Bank Panic

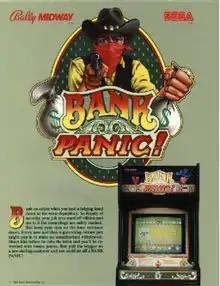
Arcade flyer

is an arcade shooter game developed by Sanritsu Denki and released by Sega in 1984. Bally-Midway manufactured the game in the US. The player assumes the part of an Old West sheriff who must protect a bank and its customers from masked robbers.